Array processing

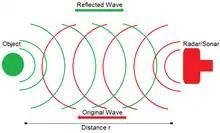
Radar System

NORSAR is an independent geo-scientific research facility that was founded in Norway in 1968. NORSAR has been working with array processing ever since to measure seismic activity around the globe. They are currently working on an International Monitoring System which will comprise 50 primary and 120 auxiliary seismic stations around the world. NORSAR has ongoing work to improve array processing to improve monitoring of seismic activity not only in Norway but around the globe.